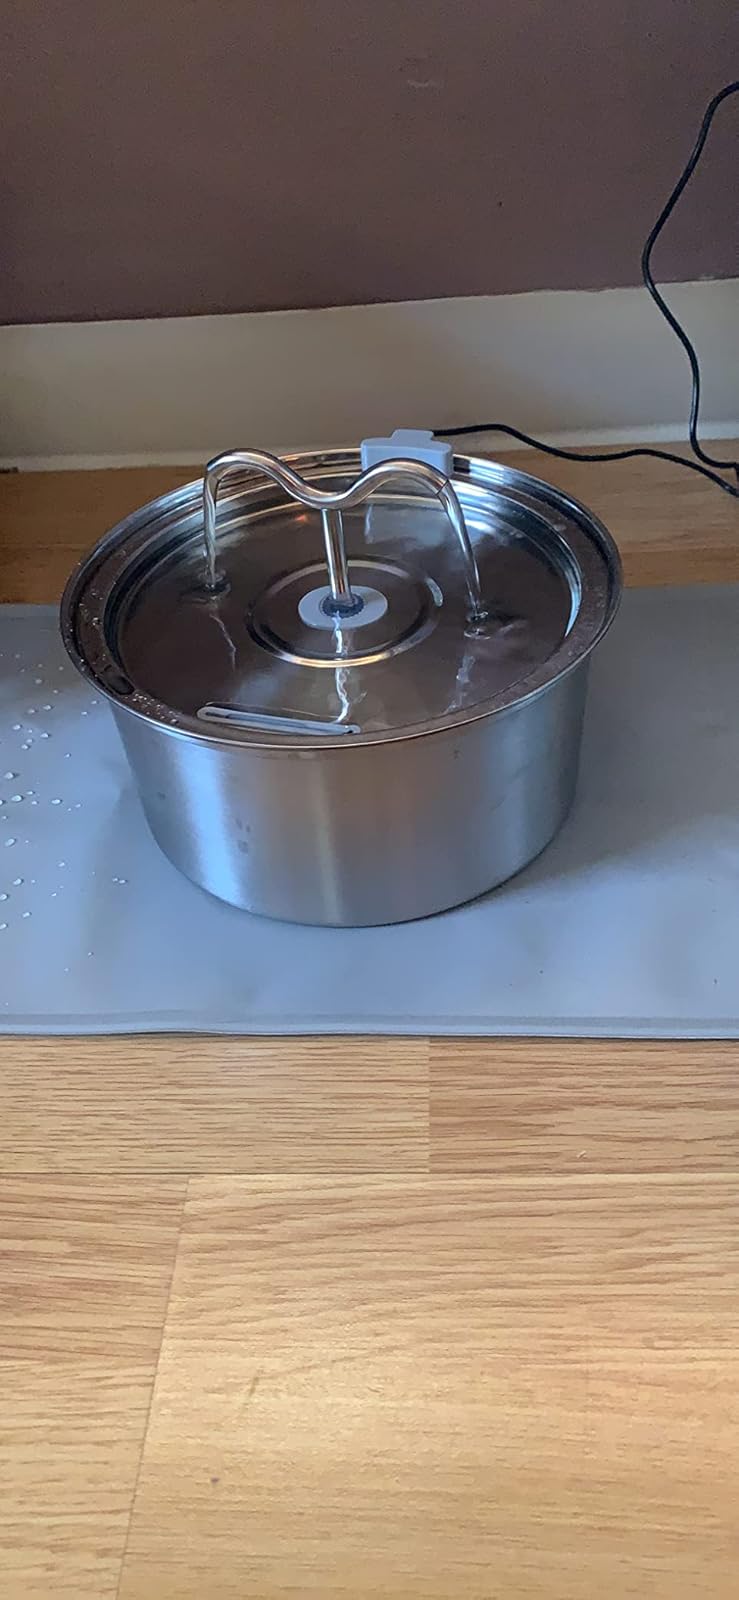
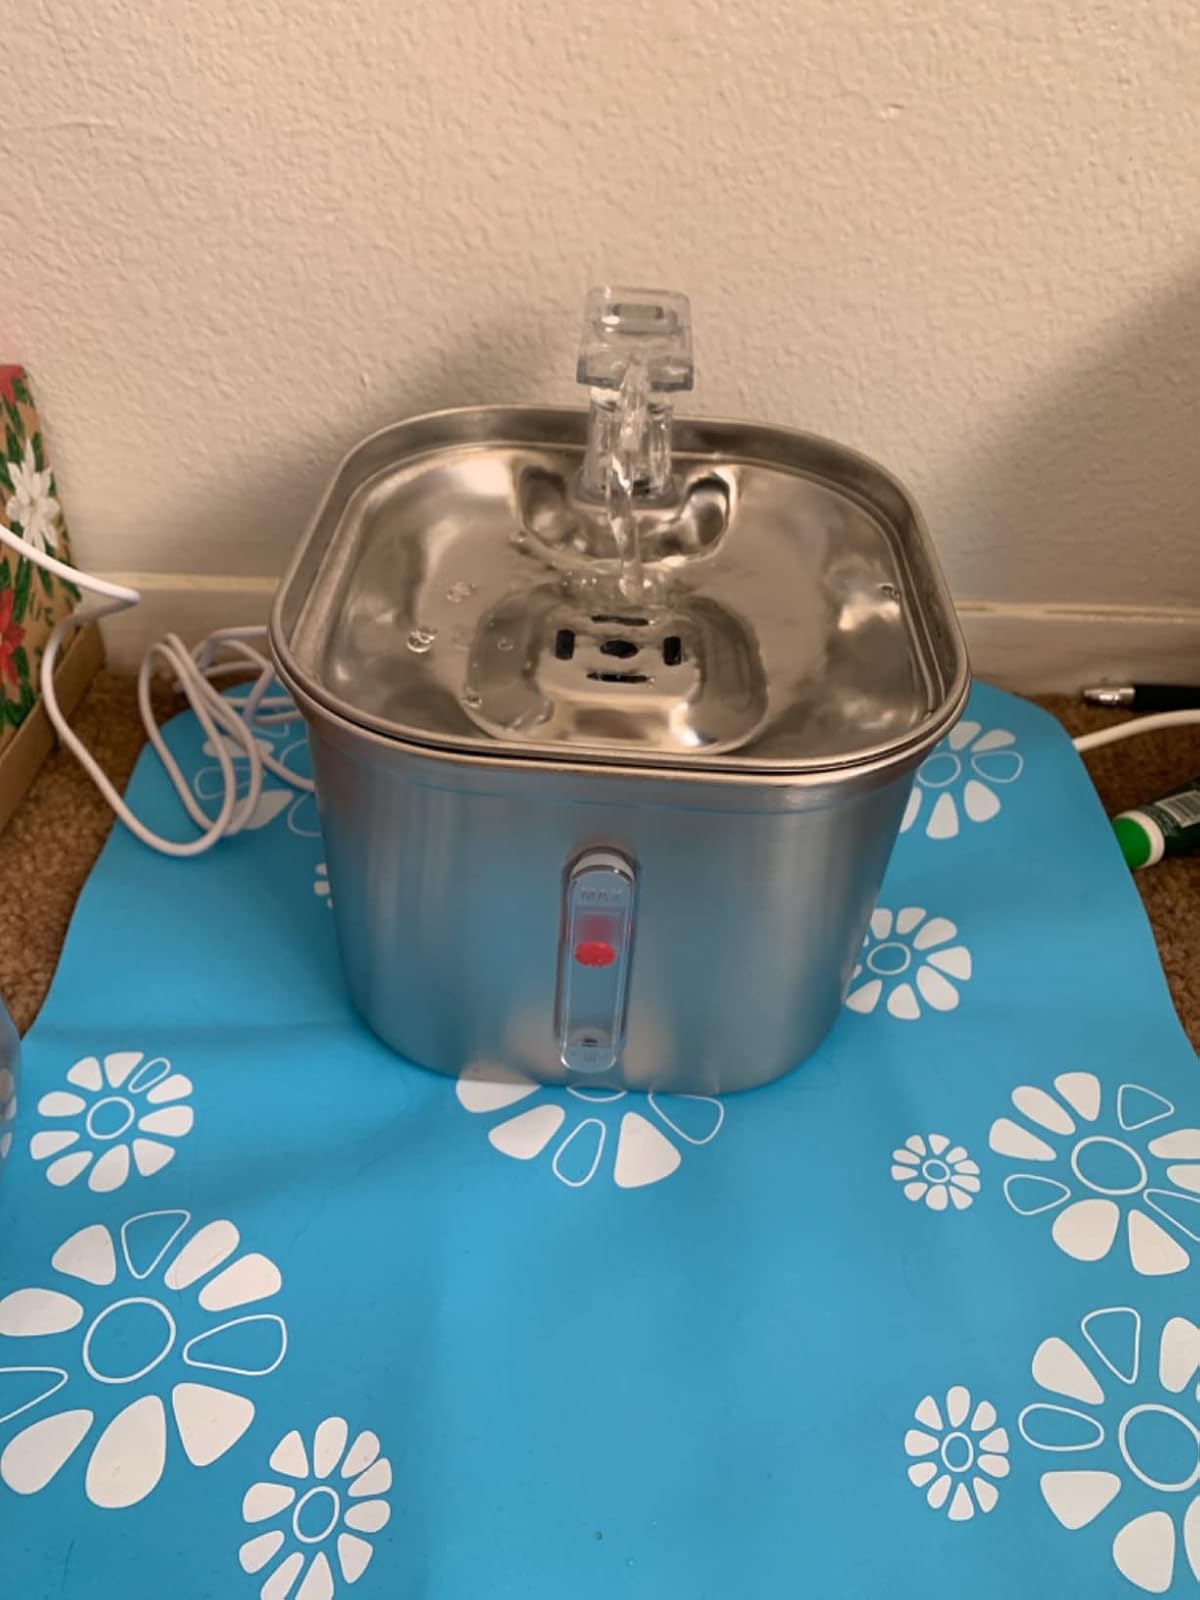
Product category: items_bowl
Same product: no